Leon Battista Alberti

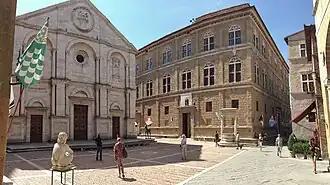
Piazza Pio II in Pienza, looking toward the Palazzo Piccolomini

In both "Della pittura" and "De statua", Alberti stressed that "all steps of learning should be sought from nature". The ultimate aim of an artist is to imitate nature. Painters and sculptors strive "through by different skills, at the same goal, namely that as nearly as possible the work they have undertaken shall appear to the observer to be similar to the real objects of nature". However, Alberti did not mean that artists should imitate nature objectively, as it is, but the artist should be especially attentive to beauty, "for in painting beauty is as pleasing as it is necessary". The work of art is, according to Alberti, so constructed that it is impossible to take anything away from it or to add anything to it, without impairing the beauty of the whole. Beauty was for Alberti "the harmony of all parts in relation to one another," and subsequently "this concord is realized in a particular number, proportion, and arrangement demanded by harmony". Alberti's thoughts on harmony were not new—they could be traced back to Pythagoras—but he set them in a fresh context, which fit in well with the contemporary aesthetic discourse.